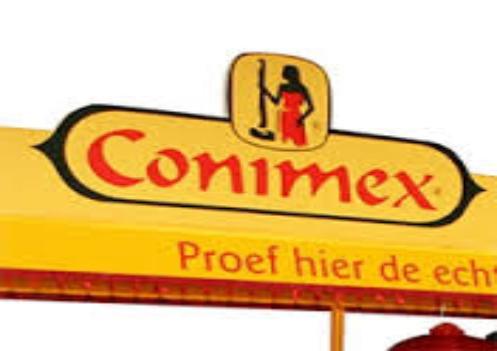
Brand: Conimex
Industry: Food